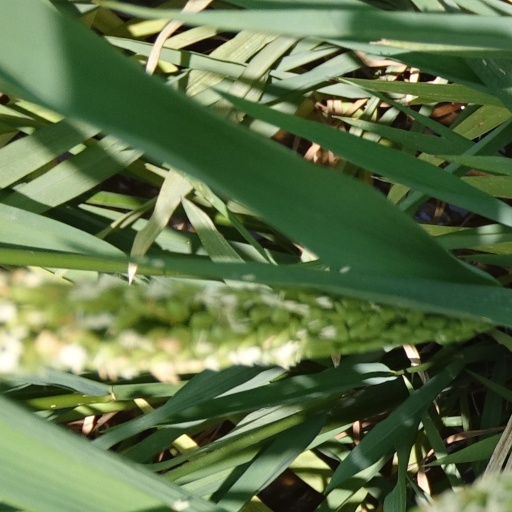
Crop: rice